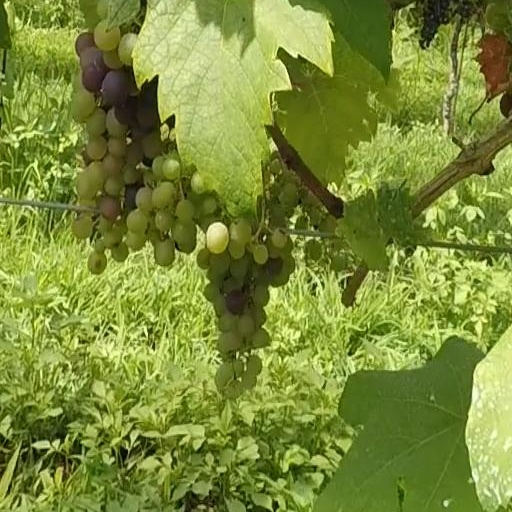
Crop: grape